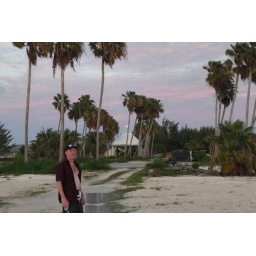
Sev taking in the colorful sky